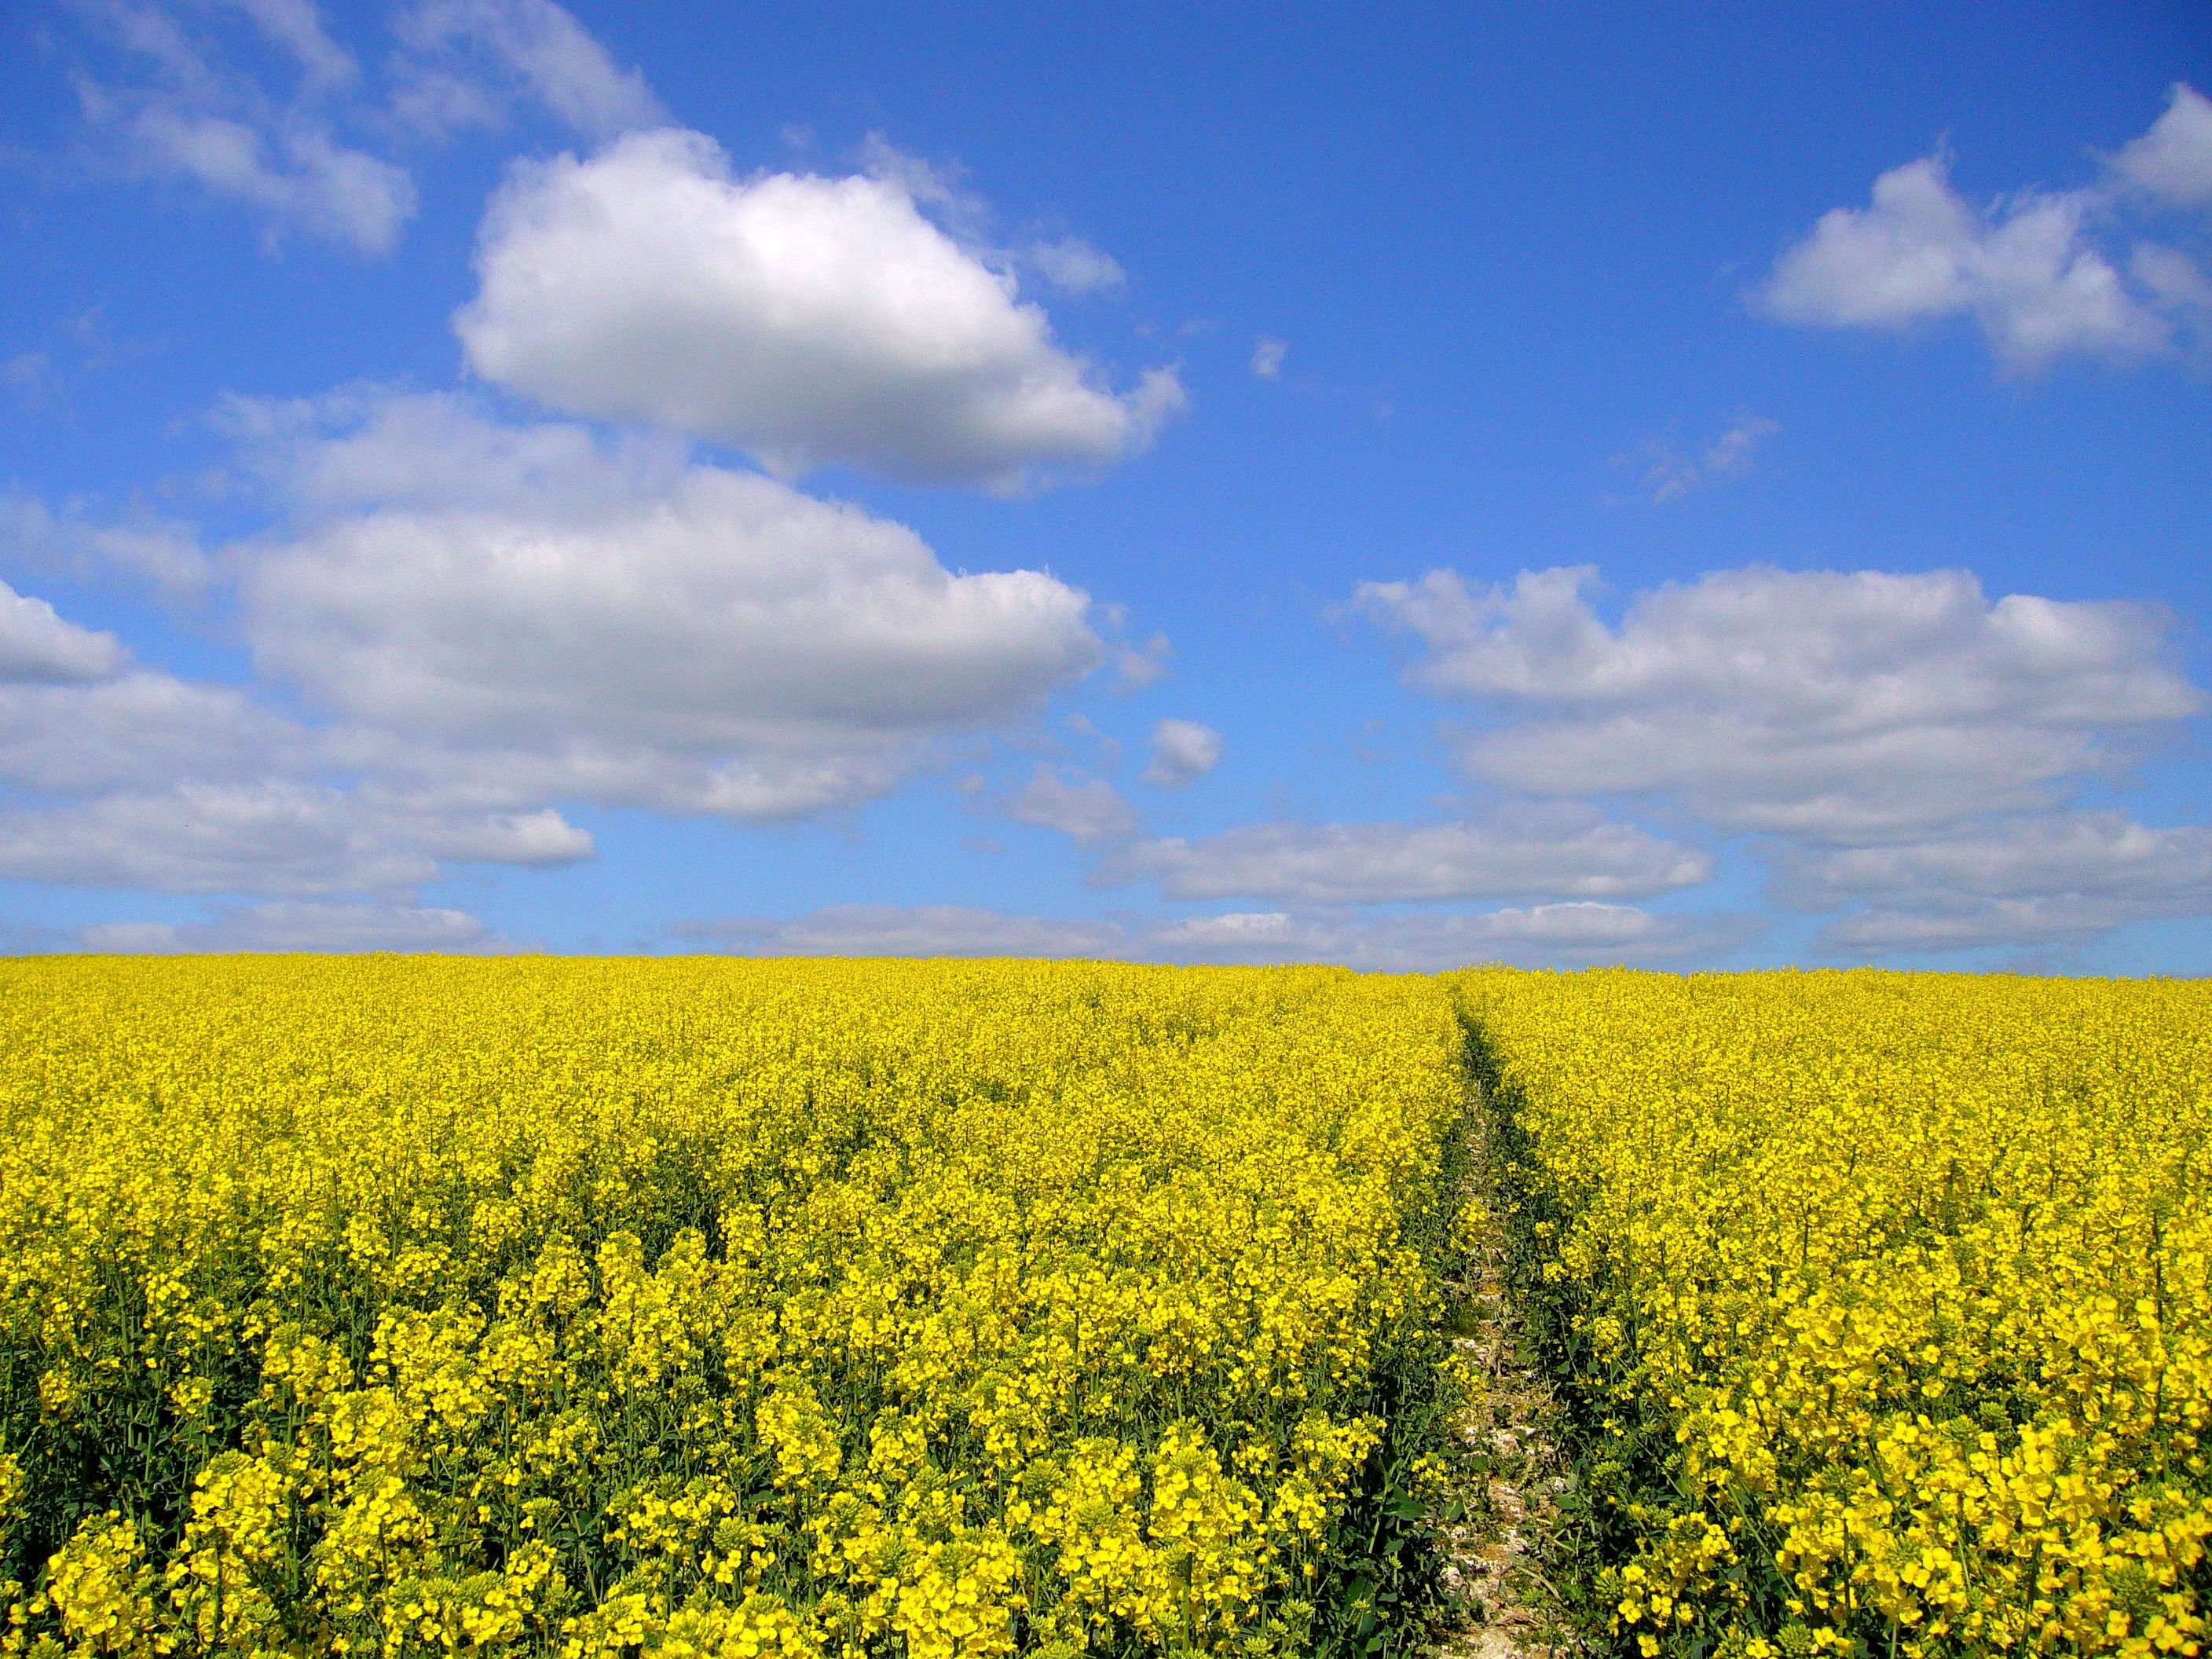
plant, sky, field, meadow, prairie, countryside, flower, food, produce, vegetable, crop, yellow, agriculture, plain, rapeseed, cultivation, grassland, canola, brassica, oilseed rape, flowering plant, agricultural plant, grass family, land plant, mustard plant, mustard and cabbage family, brassica rapa, rapsfeld